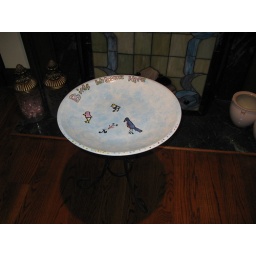
bird bath painted for my mother by my children.